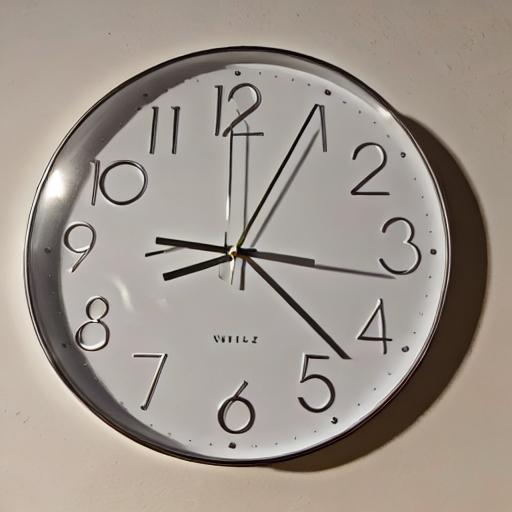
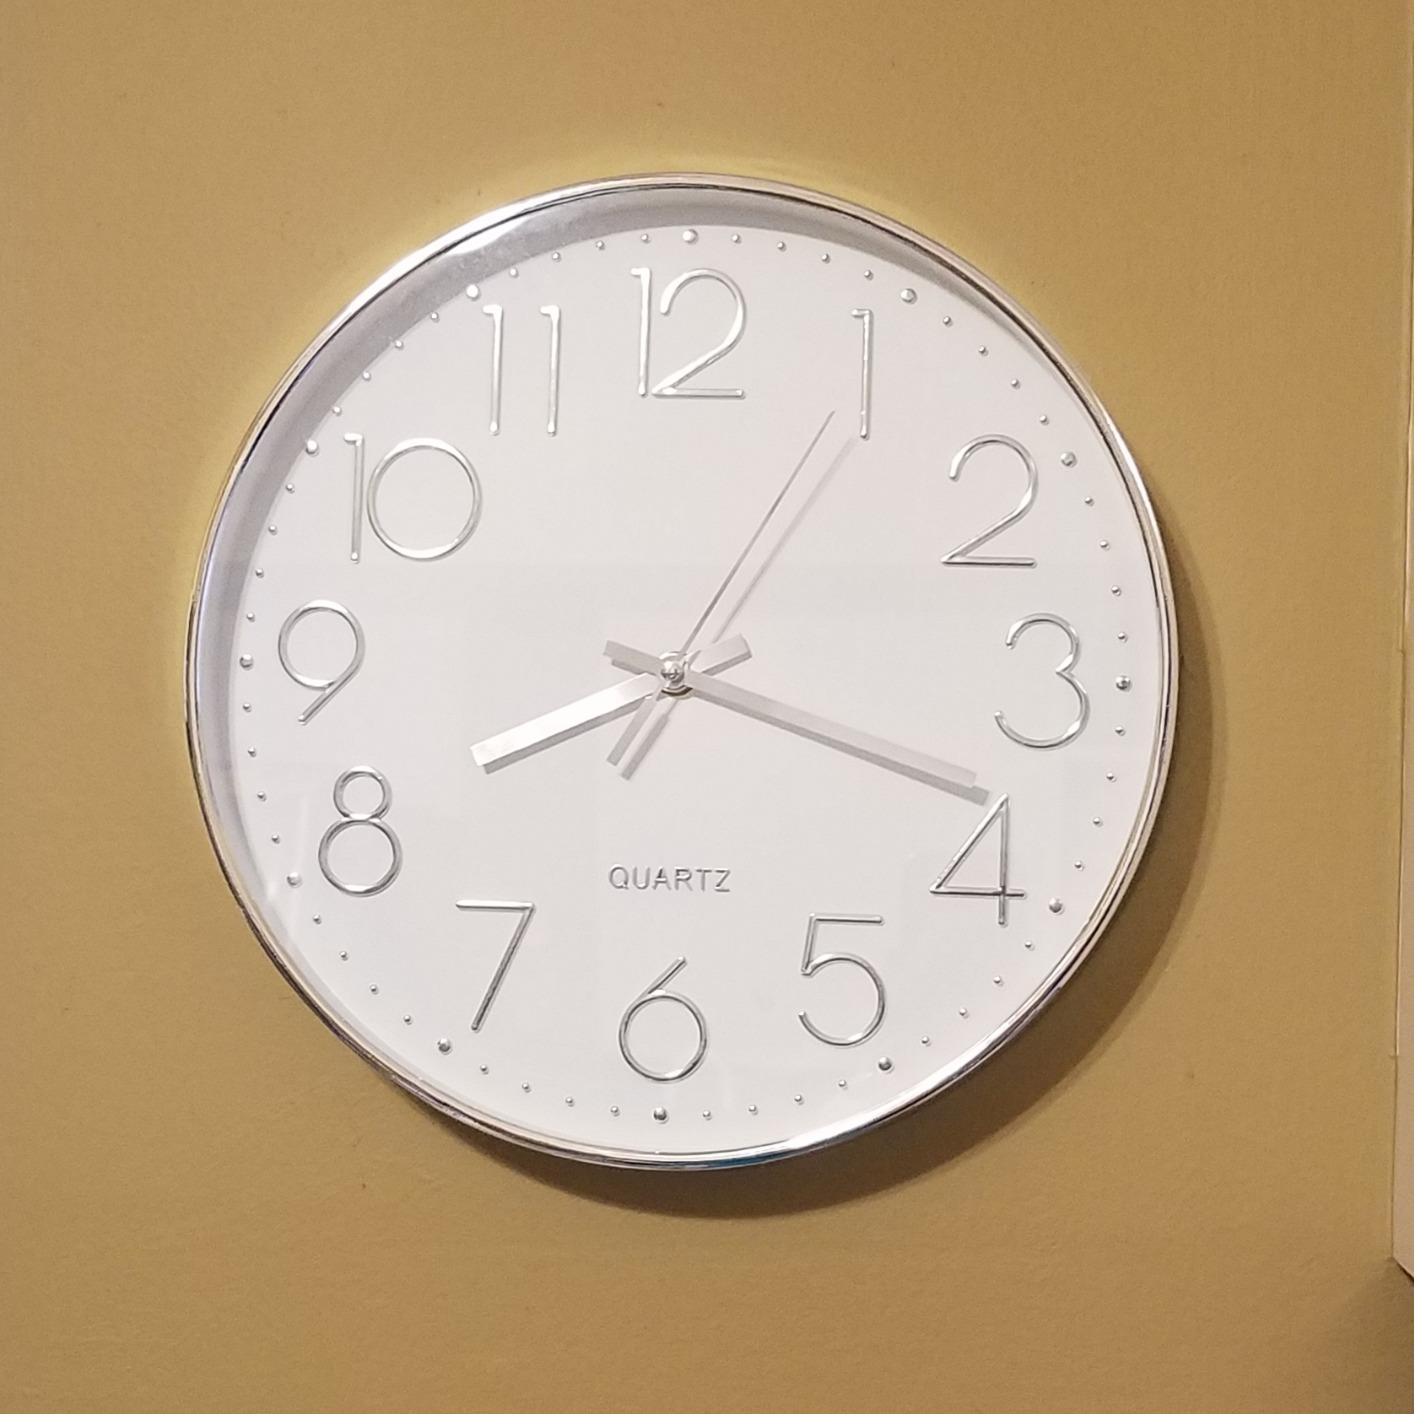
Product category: clock
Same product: no